Carl Friedrich Gauss

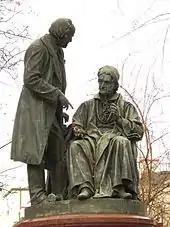
Gauss-Weber monument in Göttingen by Ferdinand Hartzer (1899)

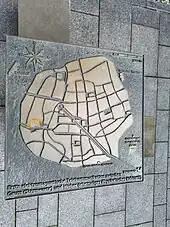
Town plan of Göttingen with course of the telegraphic connection

In the first two decades of the 19th century, Gauss was the only important mathematician in Germany comparable to the leading French mathematicians. His "Disquisitiones Arithmeticae" was the first mathematical book from Germany to be translated into the French language.